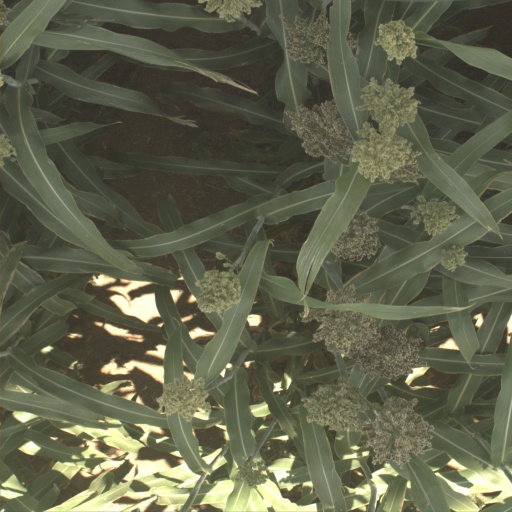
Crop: sorghum